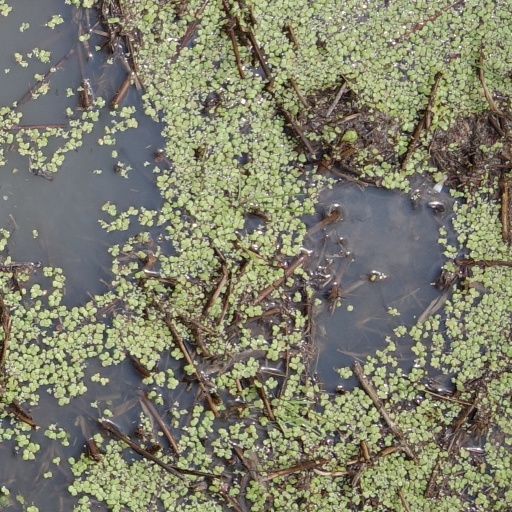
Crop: rice